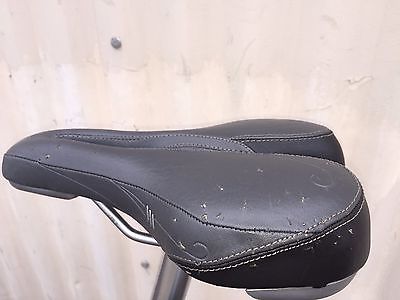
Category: bicycle